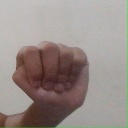
अक्षर: ठ